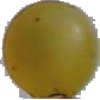
Label: Grape White 3